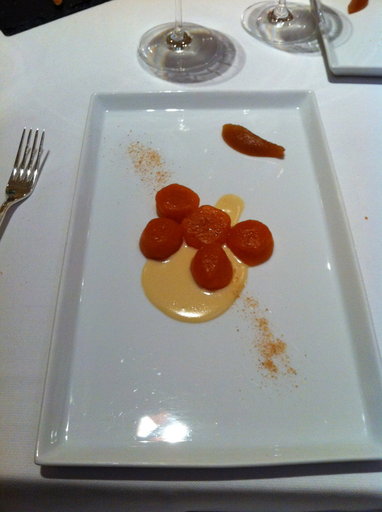
Label: gnocchi